Describe the emotion expressed in this image:  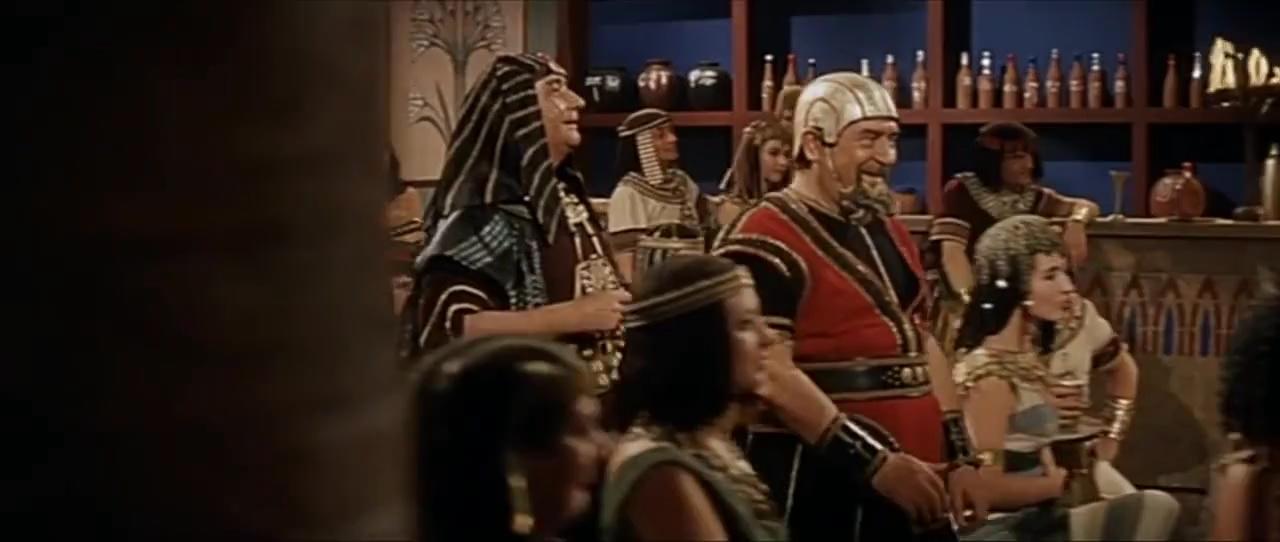
This person displays Fear, valence and arousal with moderate intensity.